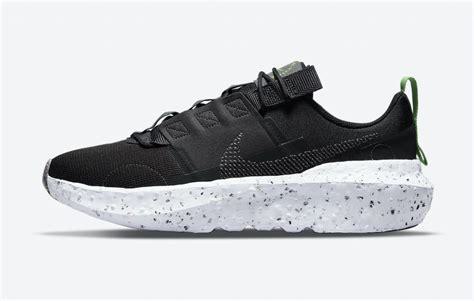
Brand: Nike
Model: Crater Impact